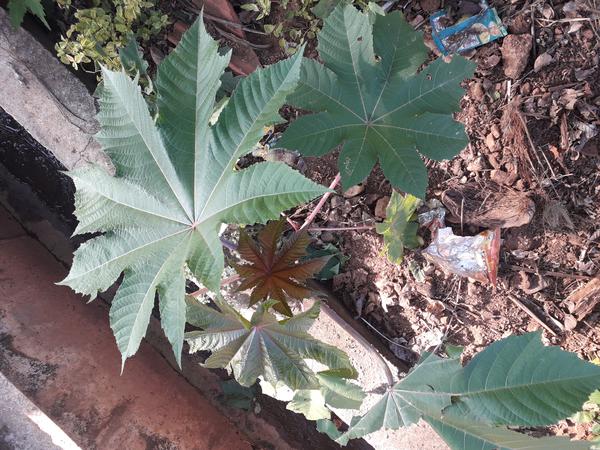
Plant: Castor